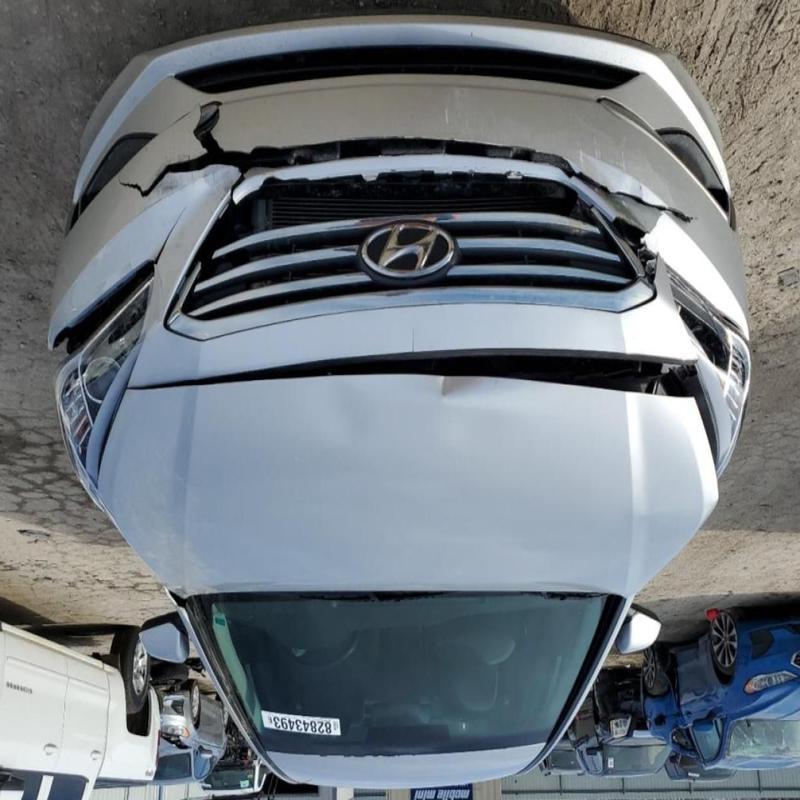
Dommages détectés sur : plaque d'immatriculation avant, pare-choc avant, capot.
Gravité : majeur